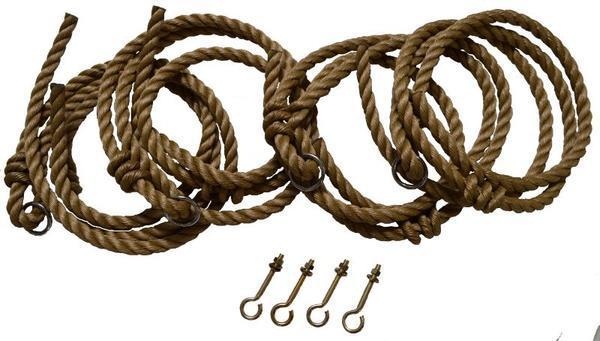
A & L Furniture Rope Kit For Hanging Swings and Swingbeds
A & L Furniture Rope Kit For Hanging Swings and Swingbeds Features 100% Polypropylene Film Yarn Rope is 100% Waterproof, UV Treated & will not get rough on hands 100% Waterproof & UV Treated for Outdoor Use Last much longer and is softer than Manila Rope Specifications Dimensions: 3/4"Diam Product Weight: 8ft Ceiling- 10 lbs, 9ft Ceiling- 14 lbs, 10ft Ceiling- 18 lbs, 11ft Ceiling- 22 lbs, 11ft Ceiling- 26 lbs Shipping Dimensions: 8ft Ceiling- 25"L 23"W 5"H, 9ft Ceiling- 25"L 23"W 5"H, 10ft Ceiling- 25"L 23"W 5"H, 11ft Ceiling- 25"L 23"W 5"H, 12ft Ceiling- 25"L 23"W 5"H Shipping Weight: 8ft Ceiling- 14 lbs, 9ft Ceiling- 18 lbs, 10ft Ceiling- 22 lbs, 11ft Ceiling- 26 lbs, 11ft Ceiling- 30 lbs Shipping Method: Fed-Ex
Brand: A & L Furniture
Category: Home & Garden > Lawn & Garden > Outdoor Living > Porch Swing Accessories > Porch Swing Chains